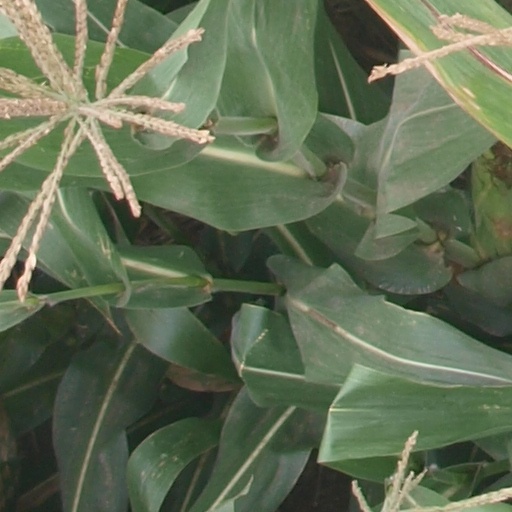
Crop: maize; corn